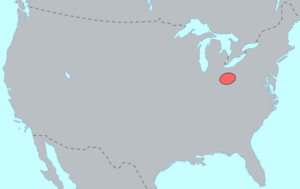
Shawnee / Før 1750
Shawneernes område omkring 1650.
Shawneerne eller shawanoerne er en stamme af indianere i Nordamerika. De befolkede oprindelig et område, som i dag er en del af de amerikanske delstater Ohio, Kentucky og Pennsylvania.